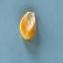
Maize quality: Good